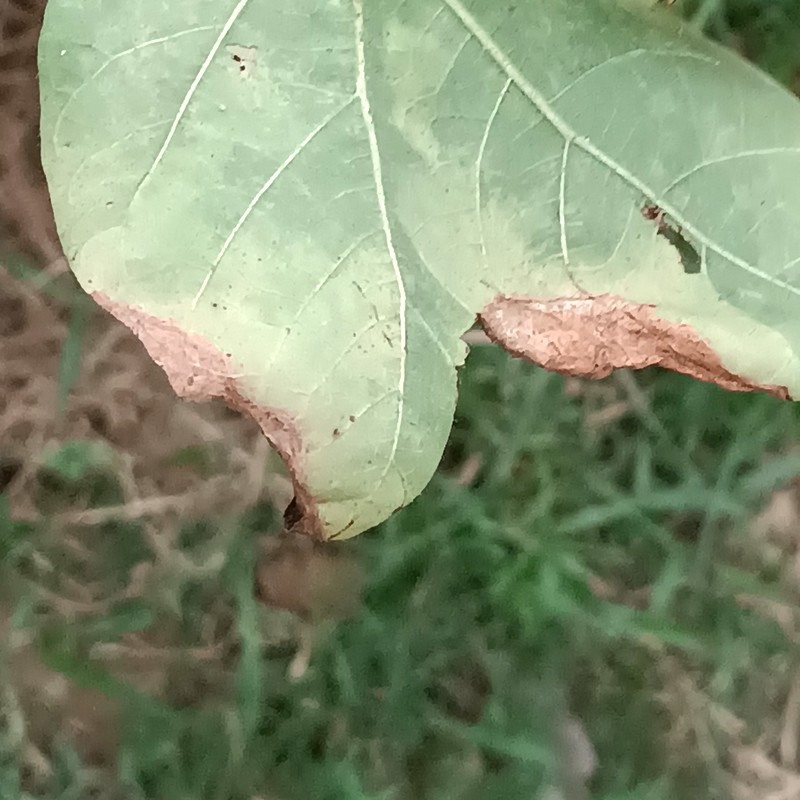
Label: Leaf Hopper Jassids